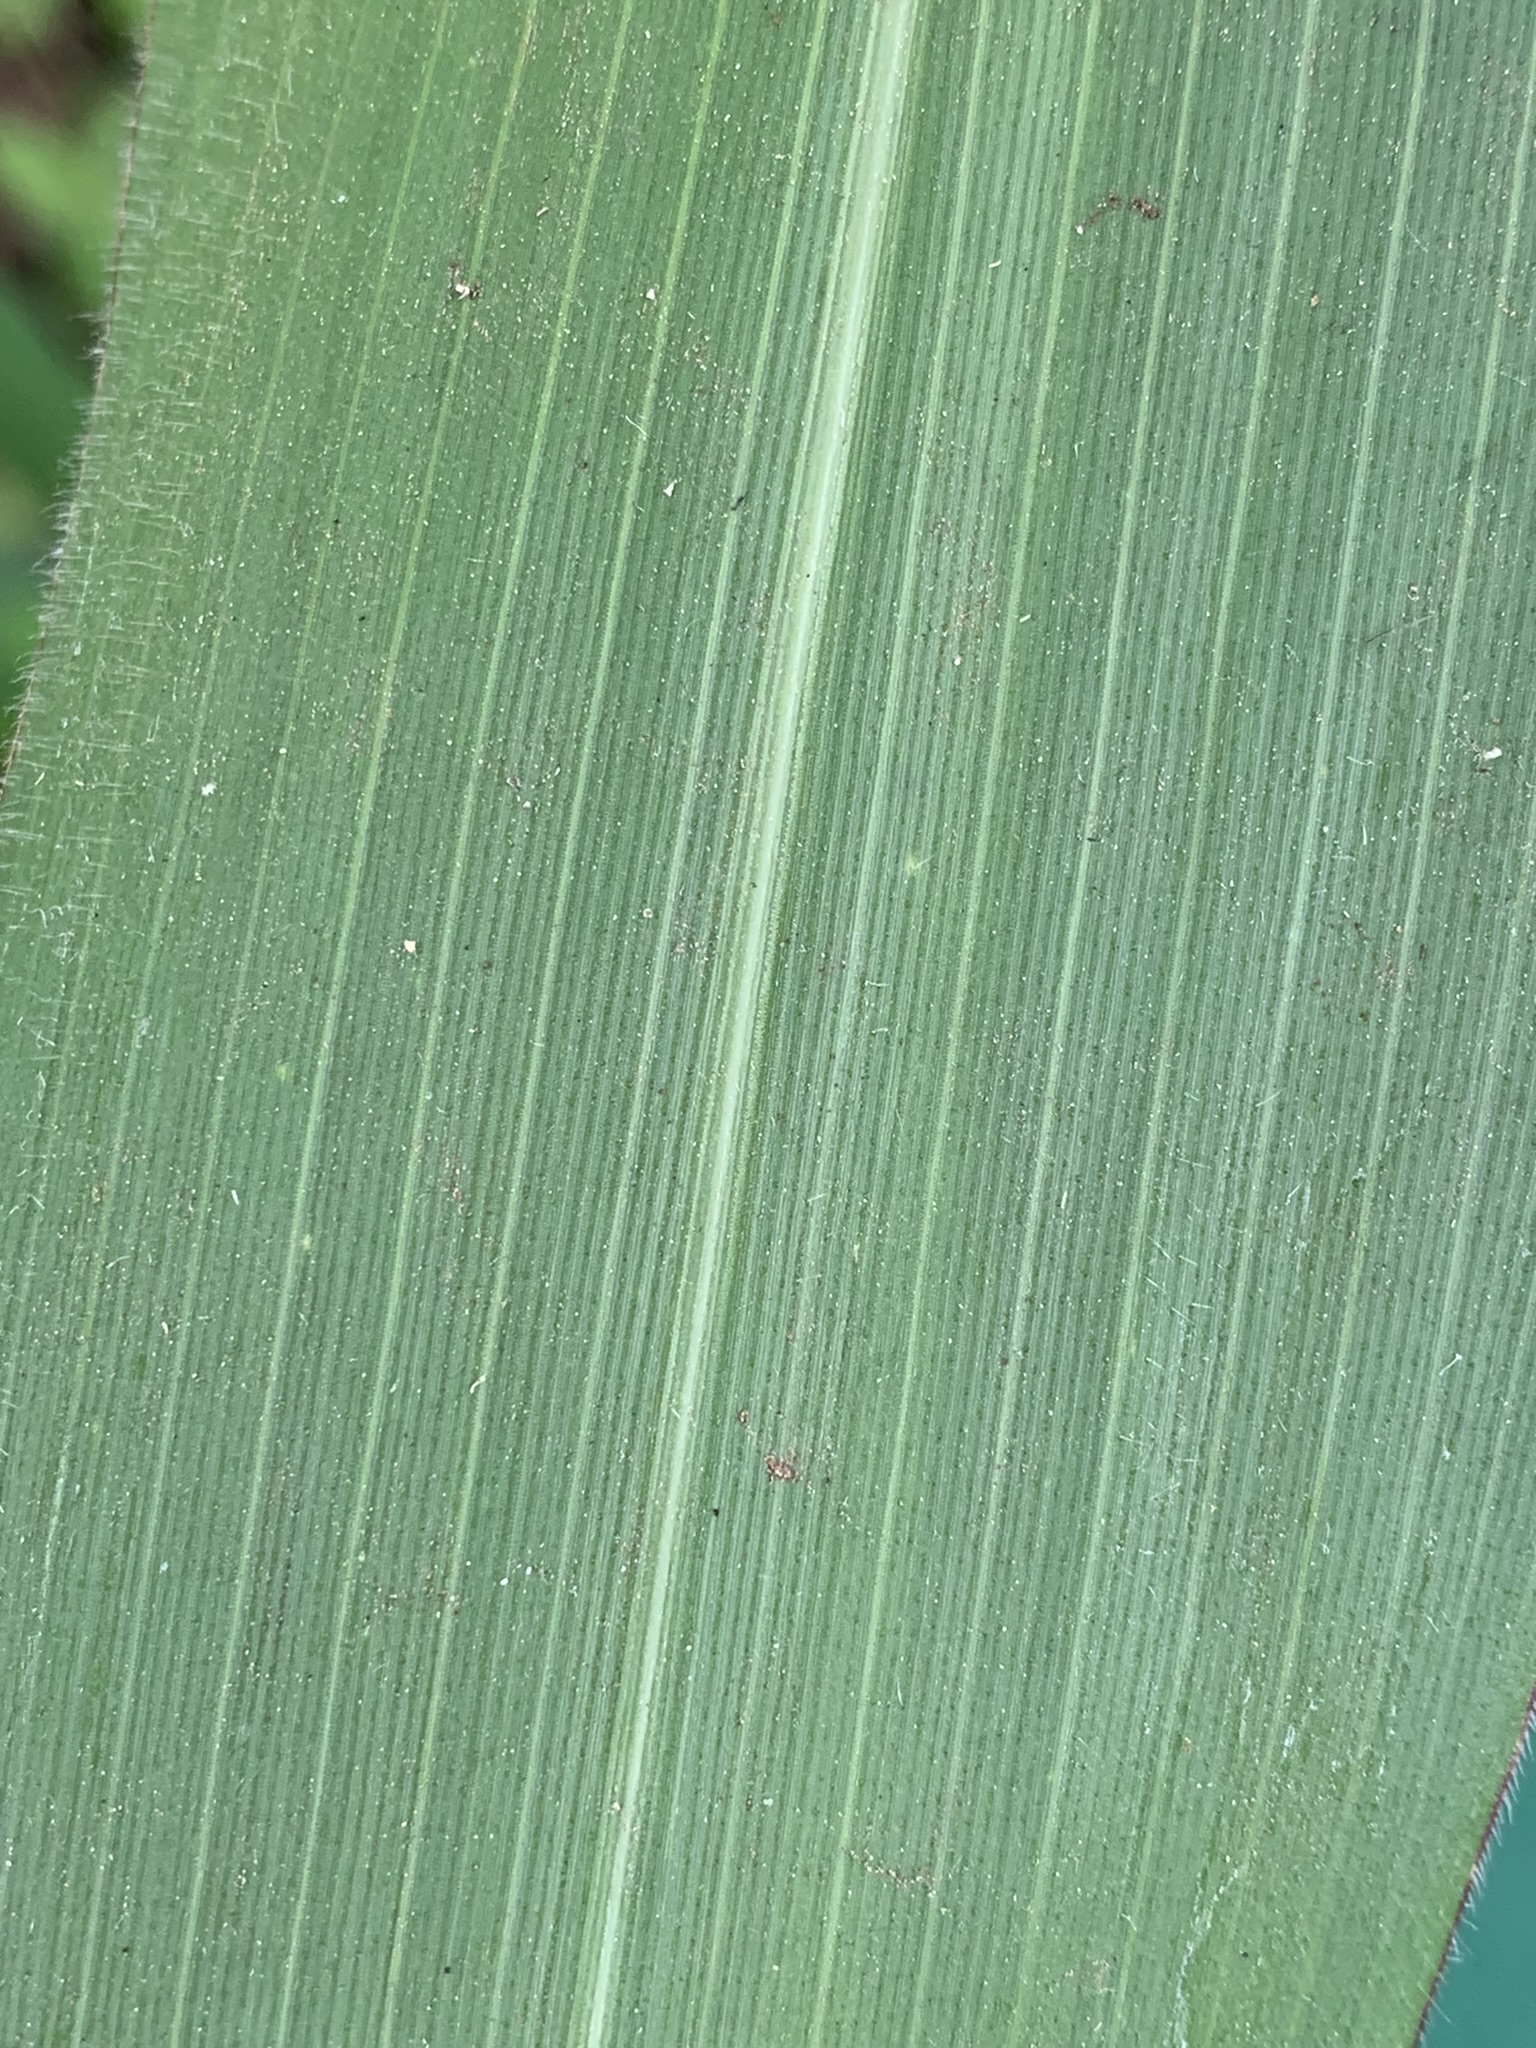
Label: Healthy